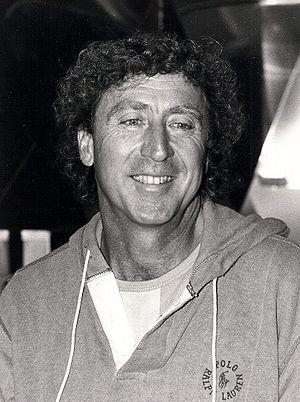
Le Rabbin au Far West ou Un rabbin au Far West est un film américain réalisé par Robert Aldrich, sorti en 1979. Il met en scène un rabbin, interprété par Gene Wilder, qui doit traverser les États-Unis afin de fonder une synagogue à San Francisco. Le deuxième rôle principal est tenu par Harrison Ford.
Jerome Silberman, dit Gene Wilder, est un acteur, réalisateur et scénariste américain, né le 11 juin 1933 à Milwaukee et mort le 29 août 2016 à Stamford.